Traditionalism (Spain)

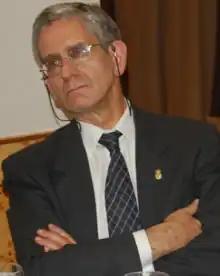
José Miguel Gambra Gutiérrez

Traditionalism has always struggled to make sure that its understanding of local identity is not confused with not necessarily identical concepts. The closest one is fuerismo, a term at times adopted by the Traditionalists, similarly focused on fueros but made distinct by its limitation to Vascongadas and Navarre, by downplaying the Spanish link and by revindication of pre-1868, but not earlier laws. Similarly close is regionalismo, though Traditionalists were cautious to endorse only regionalismo foralista and to dismiss regionalism based merely on geographic or economic principles. Federalism is also a term accepted by many Traditionalists, as even the key of them auto-defined themselves as federalists, advocated regional federalism and declared Spain a federation of regions; some were longing rather for a confederation. Others, however, were cautious and viewed federative solutions as technocratic, let alone a specific trend within Spanish Liberalism which embraced federative solutions; this is even more so in case of cantonalism, a theory advanced briefly in the mid-19th century by radical Liberal Left. Autonomous solutions were in principle rejected as reflecting the erroneous top-down logic and putting a state before a local entity; some also viewed autonomy of Catalonia or Basque Country as anti-foral because fueros were province-specific. In practice Traditionalists remained highly divided; both in the 1930s and 1970s some supported and some opposed autonomous regulations discussed. The 21st century Traditionalist theorists criticize current praxis of autonomy as increasingly infected with rationalist mentality and positive law. Finally, separatism is mutually viewed as clearly incompatible with Traditionalism; in present-day Spain there is no greater enemy of Traditionalism than independence-minded Basque political movement, and the last Traditionalist known to have been killed was the victim of ETA.